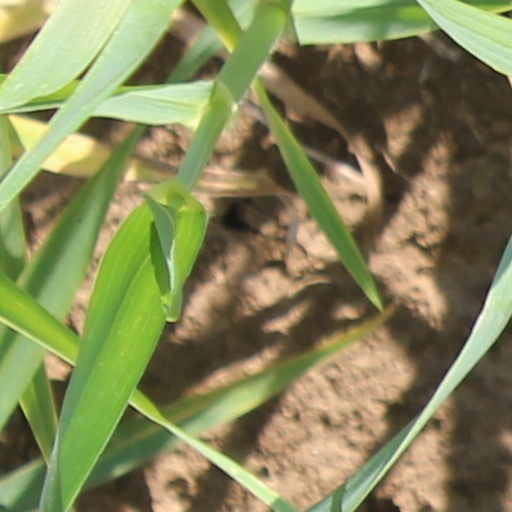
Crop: wheat